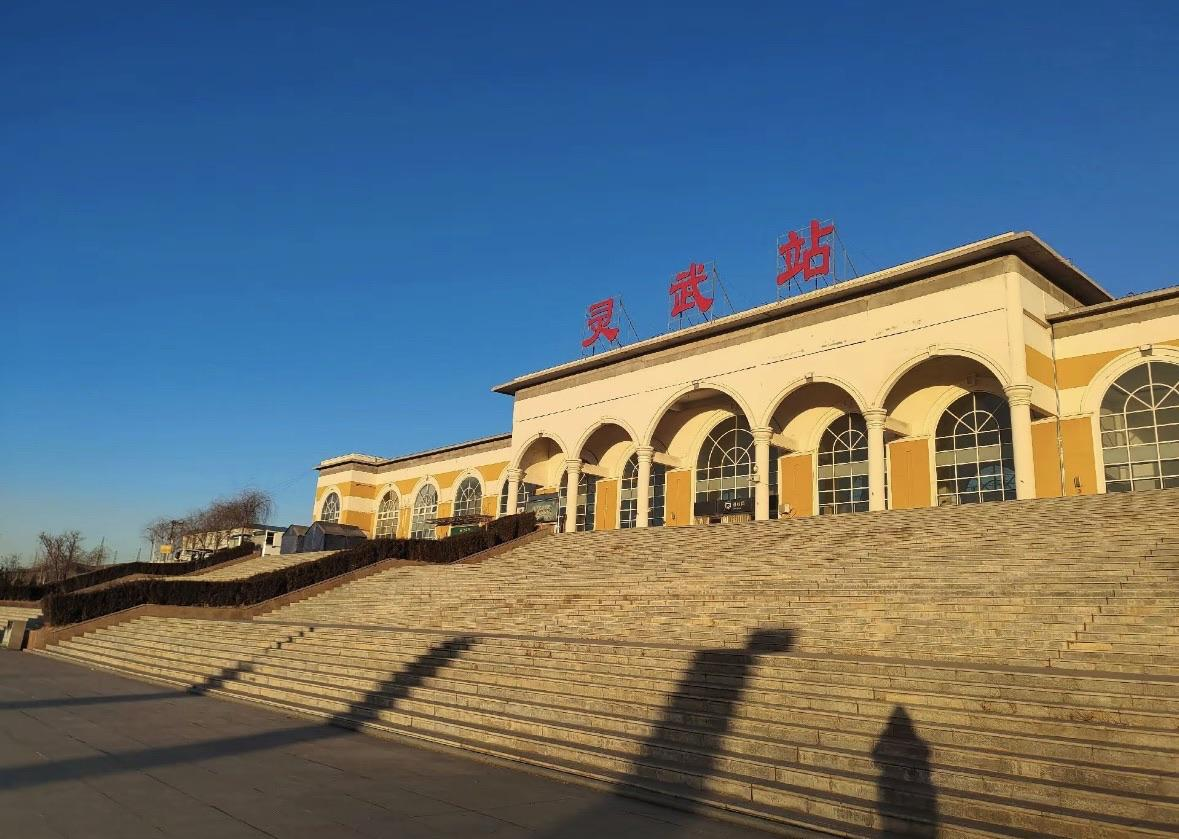
地标名称：灵武站
所在城市：银川市·灵武市